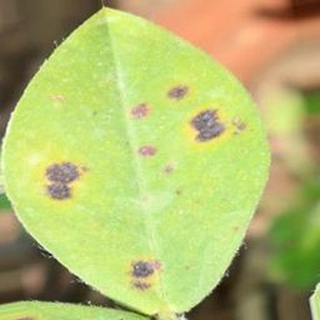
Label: groundnut_late_leaf_spot